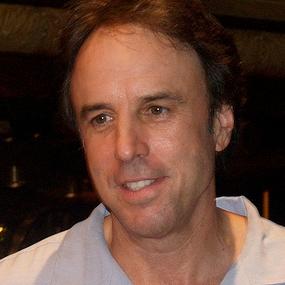
Age: 52